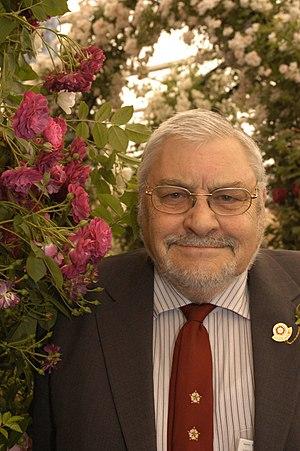
Peter Beales est un pépiniériste, rosiériste et obtenteur installé dans le Norfolk, en Angleterre. Ses roseraies, qui sont en partie un conservatoire, peuvent être visitées toute l'année.